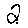
Label: 2